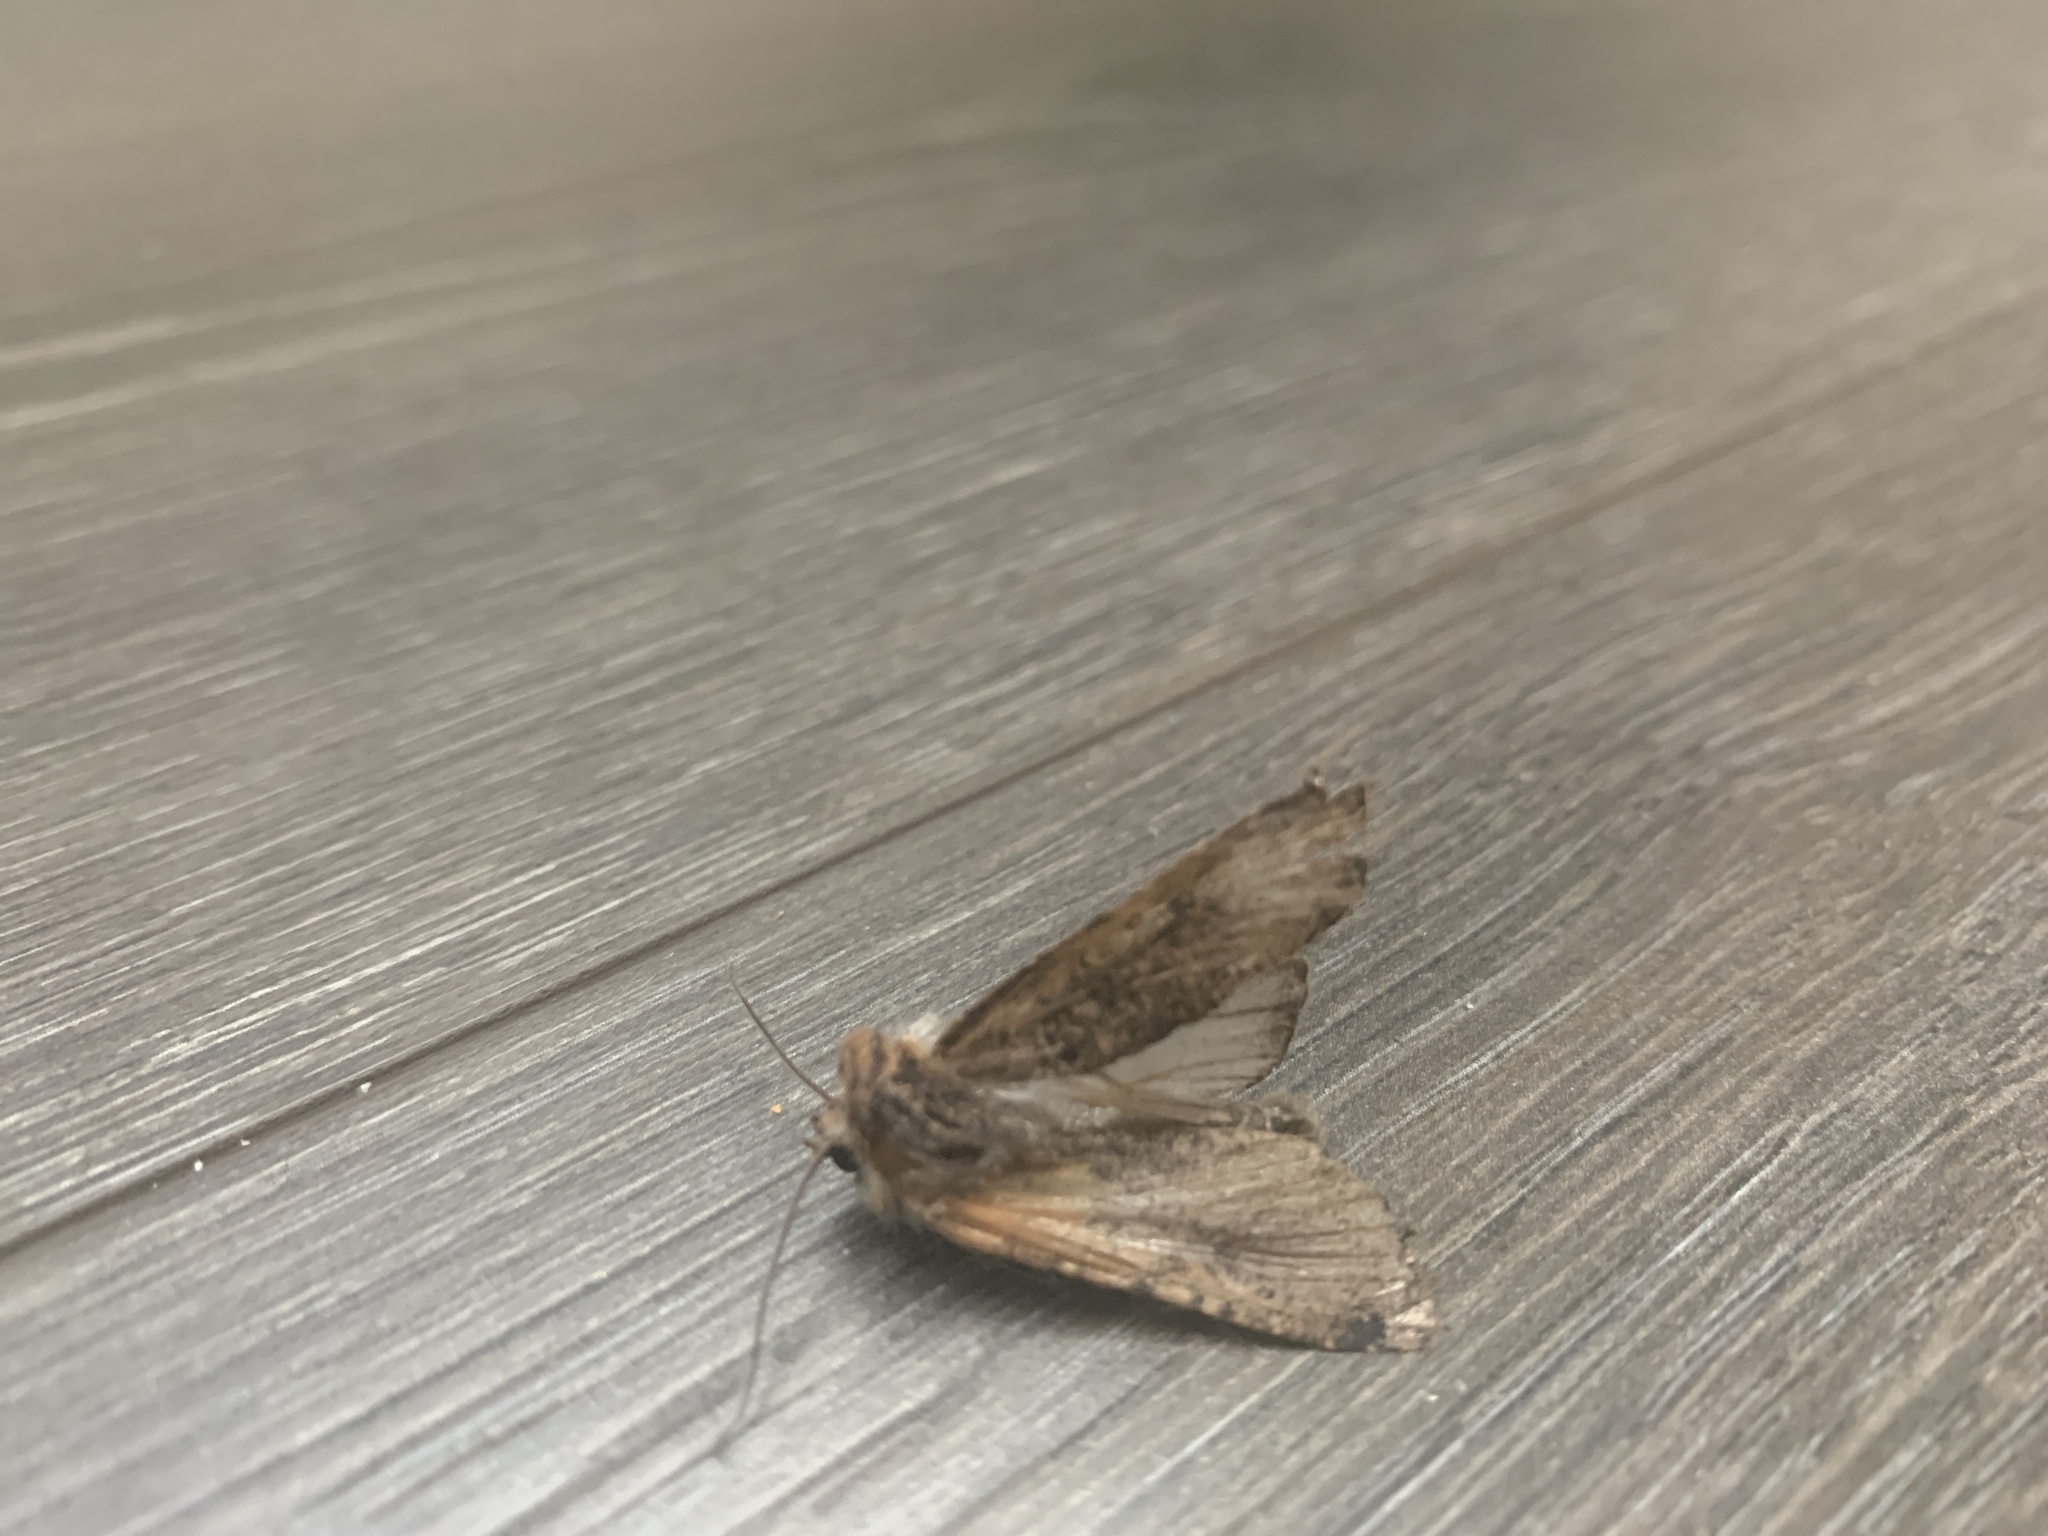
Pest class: cutworms